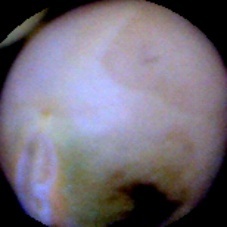
Label: Immature